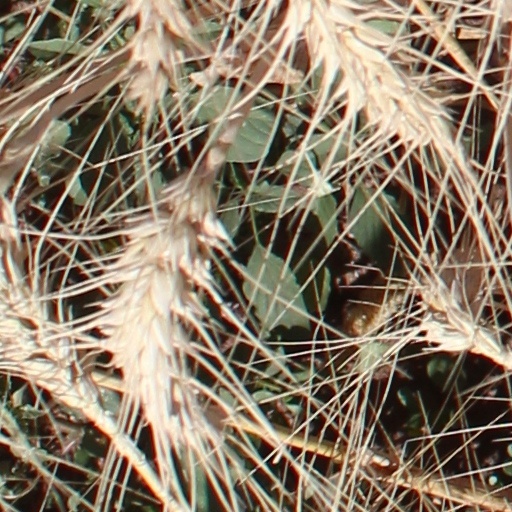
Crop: wheat